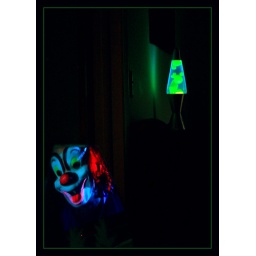
TV reflection in the mirror. Lava lamp in the background.